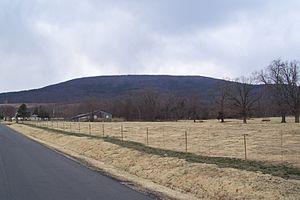
Cavanal Hill est une colline située près de la ville de Poteau, dans l'État de l'Oklahoma. Elle considérée comme la plus haute colline du monde avec 609 mètres de hauteur.